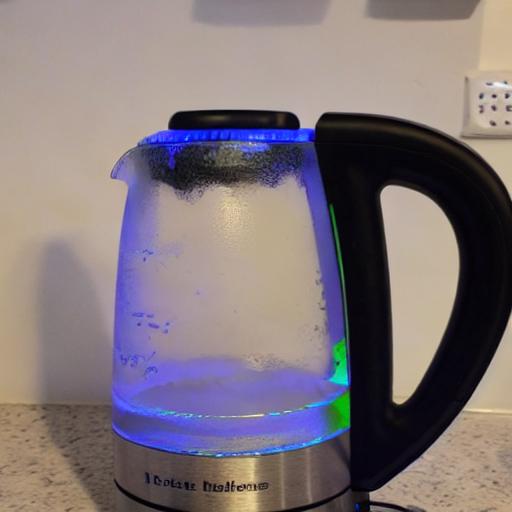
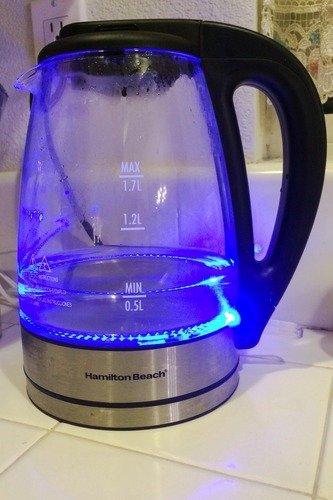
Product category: items_kettle
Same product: no